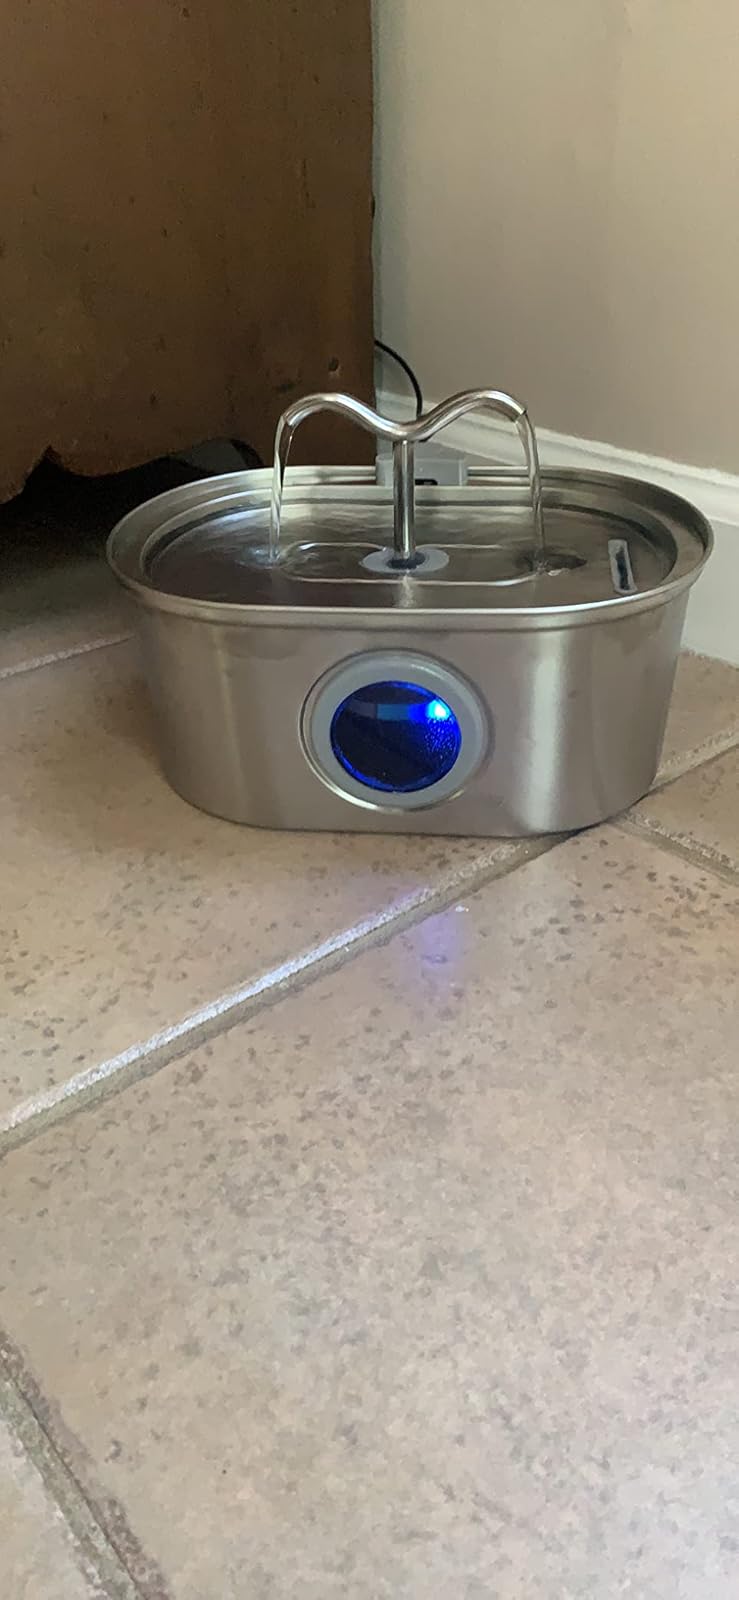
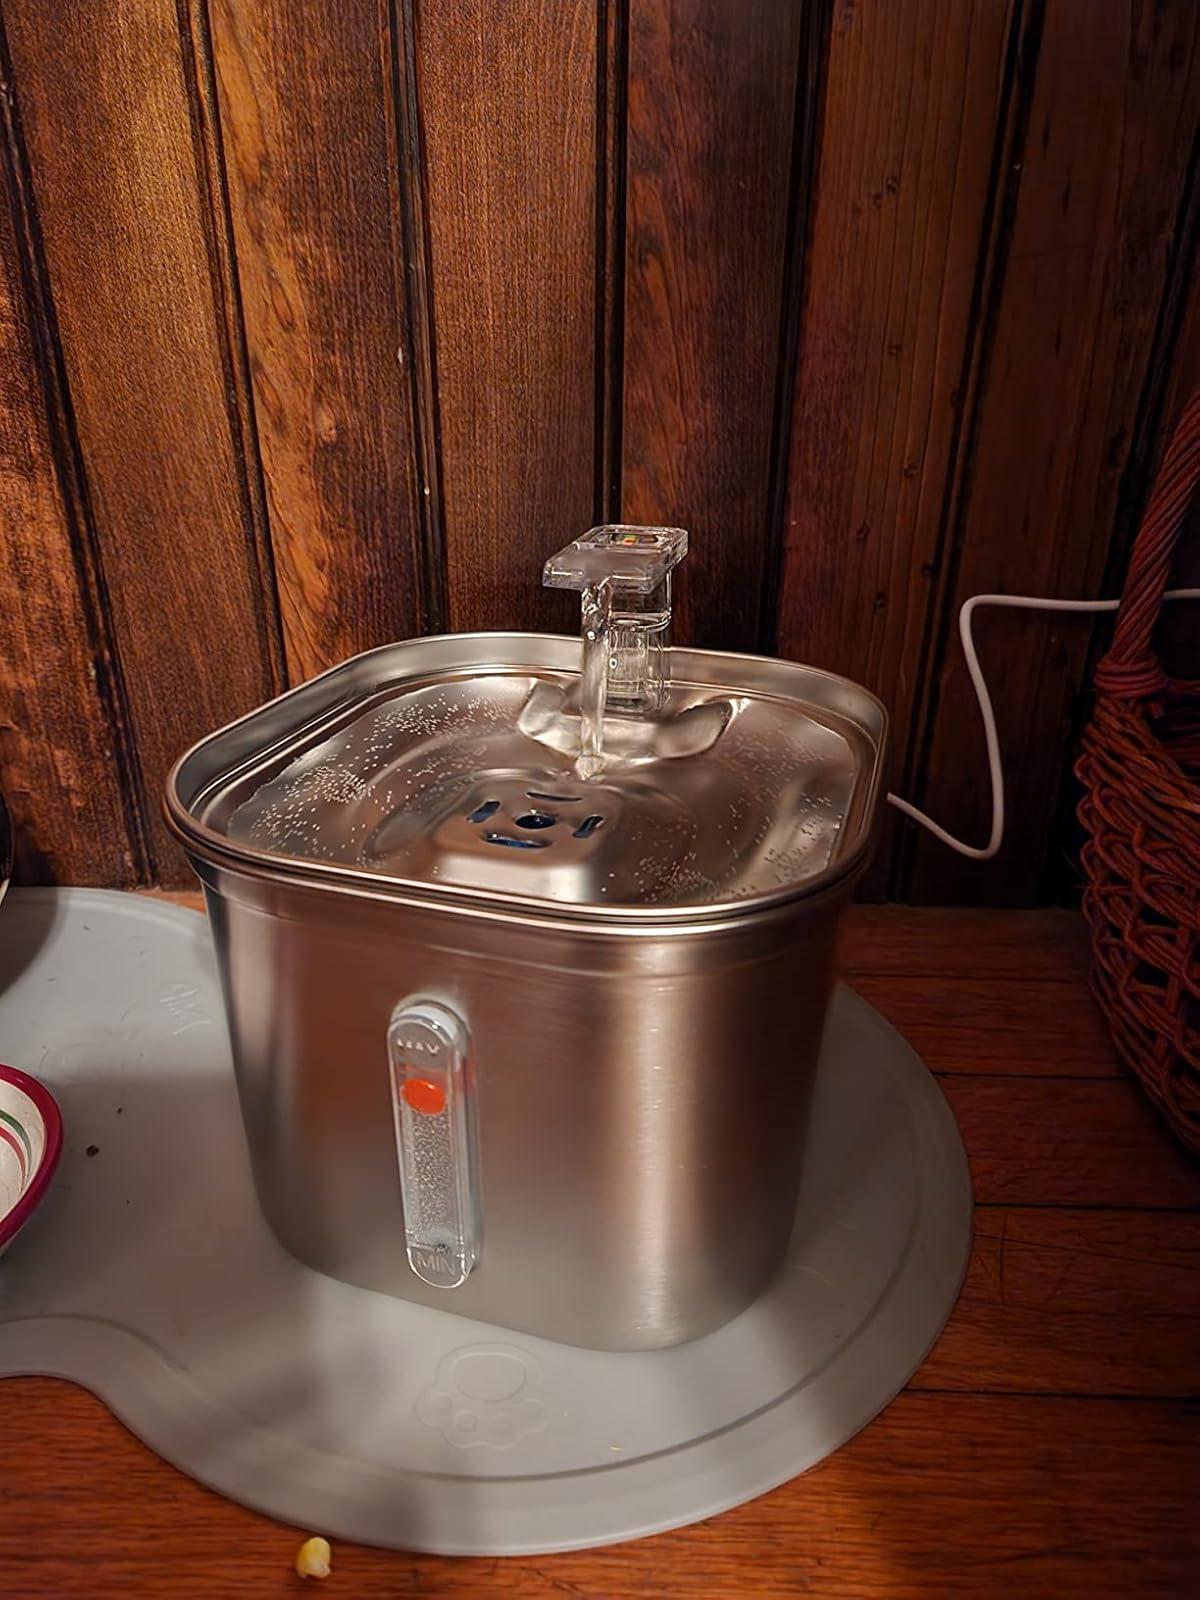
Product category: items_bowl
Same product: no